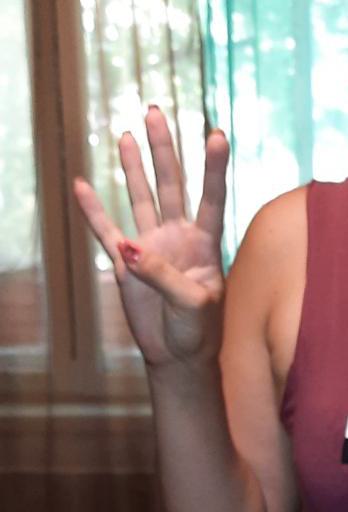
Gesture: four